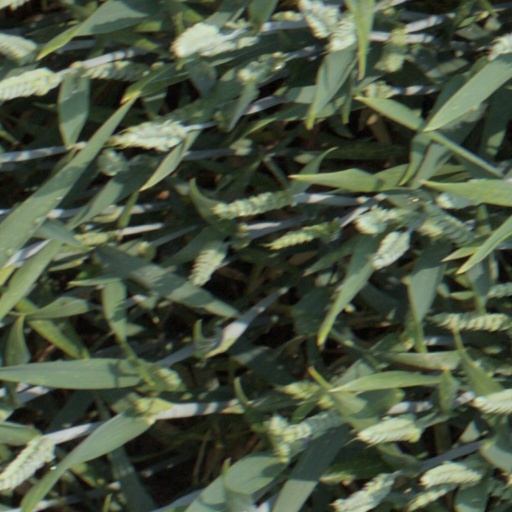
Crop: wheat